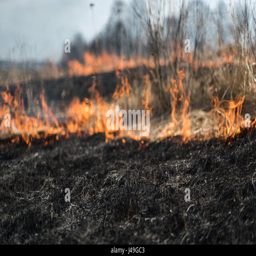
burning grass in the field , shrubs and plants are burned , land covered with dark , early spring